Princeps senatus

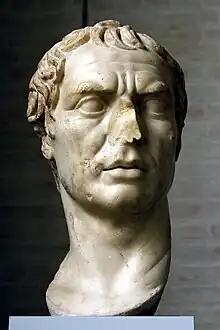
Ancient bust of Scipio Africanus, "princeps senatus" from 199 to 184/183 BC.

In 209 BC, the censor Publius Sempronius Tuditanus went against the tradition and appointed Quintus Fabius Maximus Verrucosus instead of Titus Manlius Torquatus, the senior ex-censor. Tuditanus justified his choice by saying that Fabius was the foremost of all the Romans (""princeps Romanae civitatis""). After this date, the princeps was the most important politician of the day, chosen among the ex-consuls, and often one of the sitting censors, appointed by the other censor. When the censors could not agree on a candidate, the choice was solved by lot, as in 209 BC.